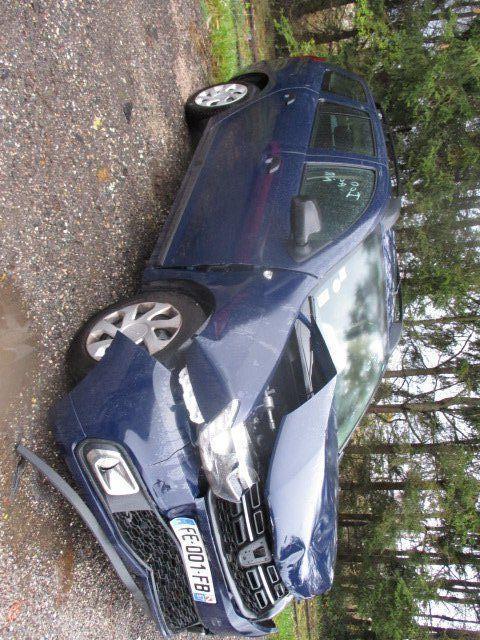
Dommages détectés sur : pare-choc avant, feu avant droit, capot, aile avant droite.
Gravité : majeur